Wanda Tulfo Teo

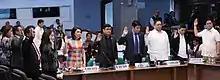
Senate inquiry on the 60-million corruption scandal of Wanda Tulfo Teo and her brothers Ben Tulfo and Erwin Tulfo.

As of June 17, 2018, Erwin Tulfo and Ben Tulfo had not yet returned the P60 million in government funds that Wanda Teo gave them during her stint as tourism secretary. On June 28, 2018, the Commission on Audit revealed that resigned tourism secretary Wanda Tulfo Teo and a former Tourism executive took millions worth of luxury goods from Duty Free stores in 2017 and charged them as consultancy fees using funds meant for the department's programs. In August 2018, during a Senate hearing, Tulfo-Teo and her siblings, Ben Tulfo and Erwin Tulfo, declared that they will never return the money they got from the Department of Tourism, sparking nationwide outrage and backlash.